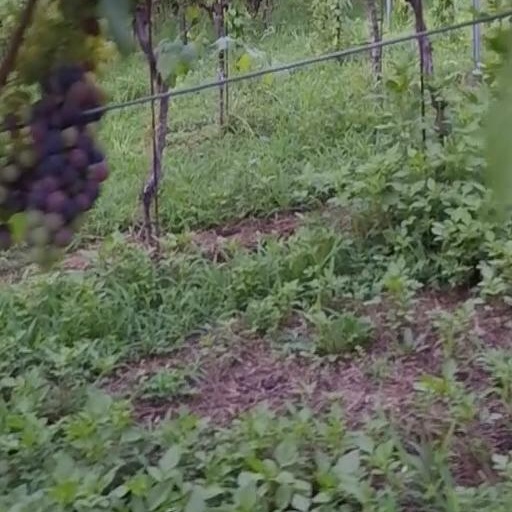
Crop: grape